Meldemannstraße dormitory

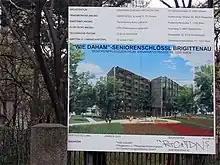
Construction sign of the retirement home project

In the 1990s, the Viennese city government decided to close the timeworn dormitory, which then served as a shelter for the homeless, in favour of a new shelter in Floridsdorf. Prior to its closure on 28 November 2003, the dormitory served in 2002 and 2003 as the venue of regular productions of George Tabori's play "Mein Kampf", whose subject is Hitler's stay in Vienna.